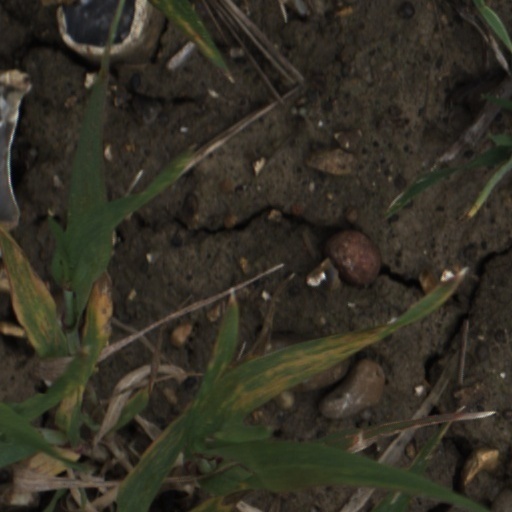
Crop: wheat